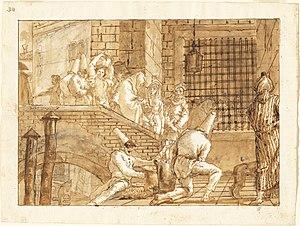
Un visiteur de prison est une personne bénévole qui a pour but de contribuer au bien-être des détenus incarcérés en leur rendant visite, et peut participer à la préparation de leur réinsertion.